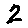
Label: 2